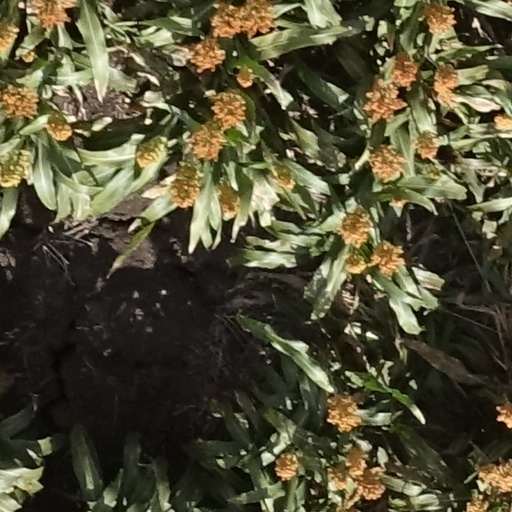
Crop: sorghum